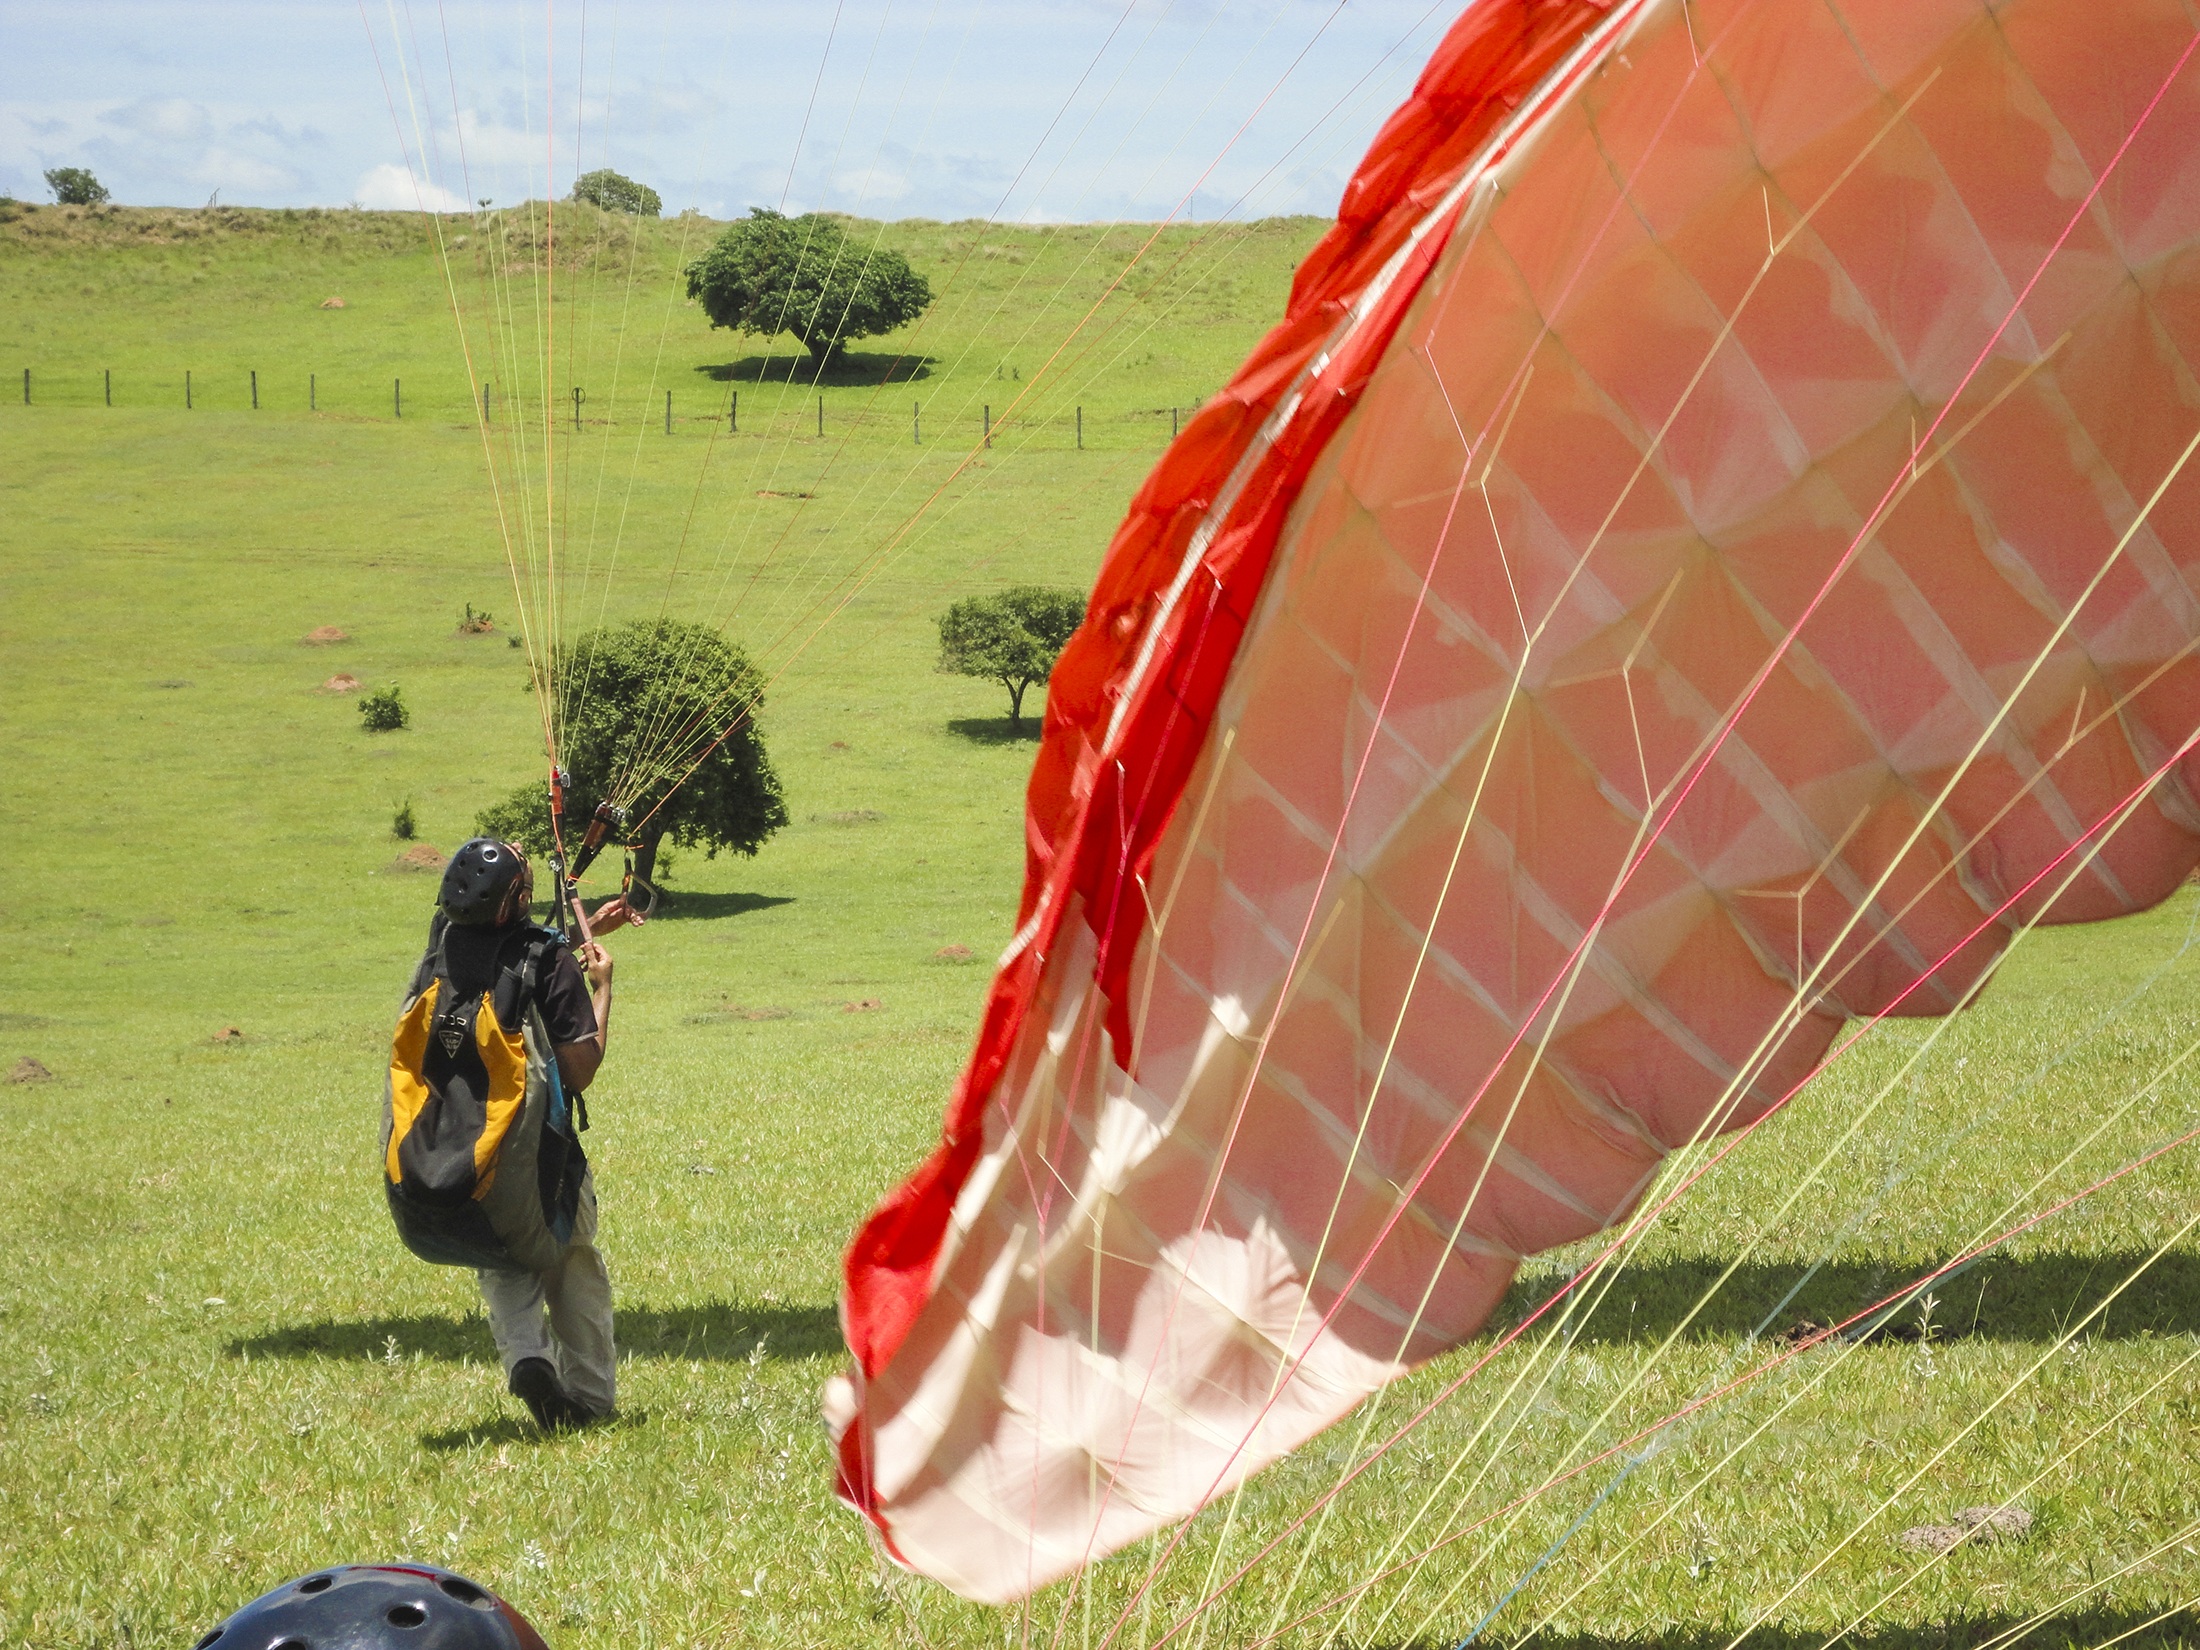
flight, paragliding, free flight, atmosphere of earth